Louis W. Sullivan

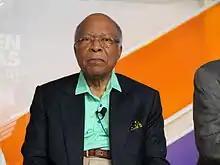
Sullivan in 2015

Sullivan left the Moorhouse School of Medicine in 1989 to accept an appointment by President George H.W. Bush to serve as Secretary of Health and Human Services. In this cabinet position, Sullivan managed the federal agency responsible for the major health, welfare, food and drug safety, medical research and income security programs serving the American people.